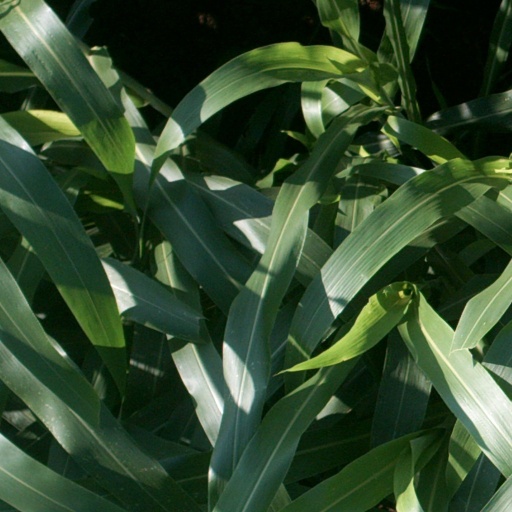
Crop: sorghum